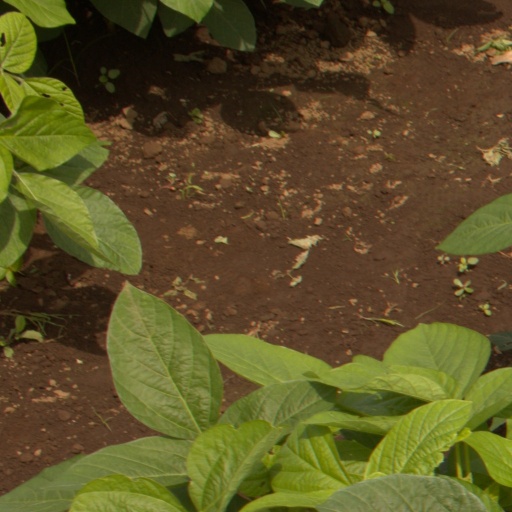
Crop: soybean